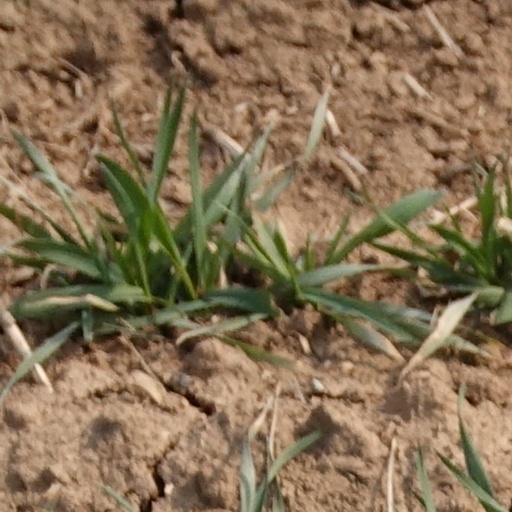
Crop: wheat